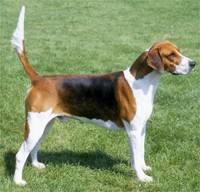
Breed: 223-n000074-English_foxhound